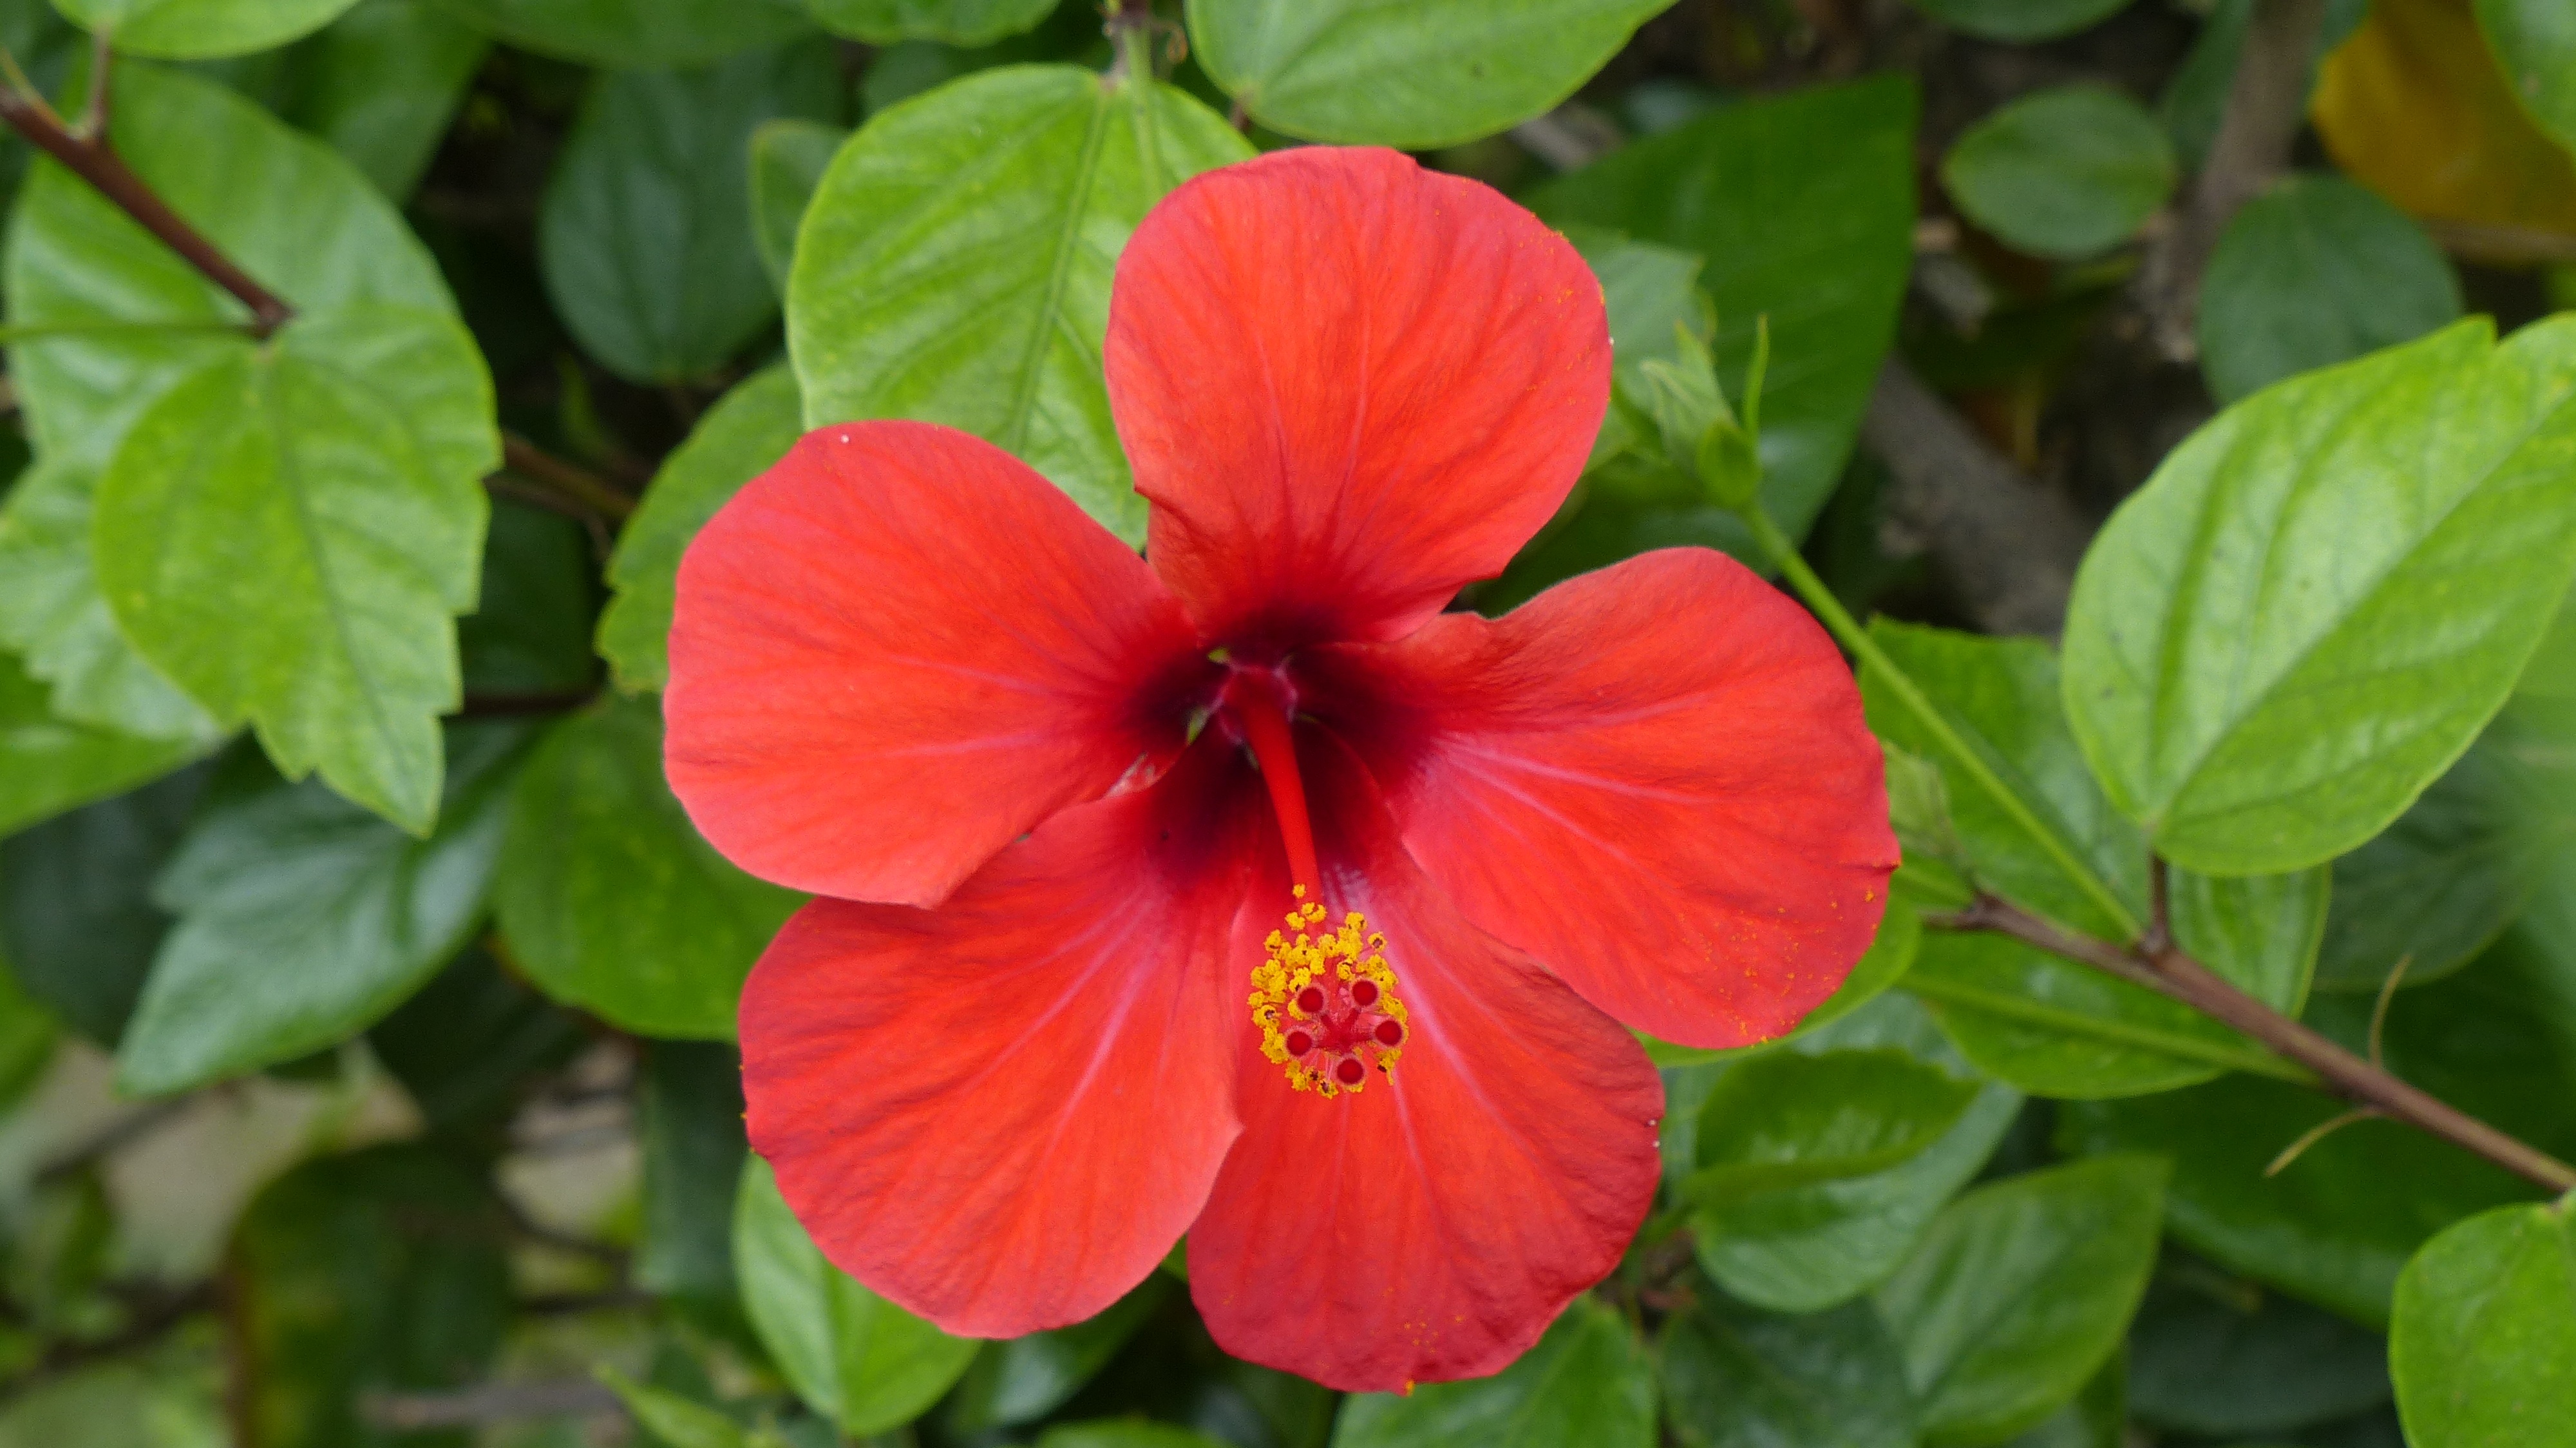
plant, flower, petal, botany, flora, flowers, shrub, character, hibiscus, almeria, malvales, red hibiscus, flowering plant, chinese hibiscus, annual plant, land plant, violet family